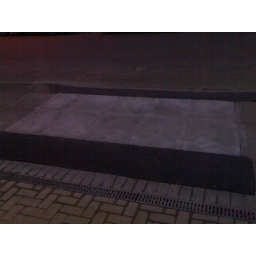
Now there is a crossover so the car can come up in front of the house